Cody Hodgson

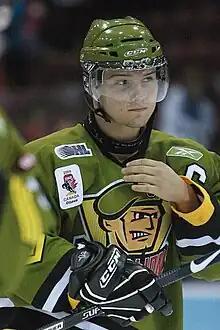
A frontal view of a white, teenage ice hockey player during a game. He is wearing a green, visored helmet and an olive green jersey with a logo consisting of an animated face of a soldier. He appears calm while looking to the right and is reaching for his face with his right hand.

Chosen to represent the OHL in the 2008 ADT Canada-Russia Challenge in November, Hodgson recorded a hat-trick and added an assist in the first of two games against Russia; he was chosen as game MVP. He went on to complete the month of November with 27 points in 13 games to be named OHL Player of the Month. Hodgson had also been chosen as the OHL Player of the Week for the week ending on November 9 after scoring nine points in three games. After a second Player of the Week recognition, scoring seven points in three games for the week ending February 1, 2009, Hodgson participated in the 2009 OHL All-Star Classic. Joined by teammates Matt Duchene, Evgeny Grachev and Thomas McCollum for the Eastern Conference, Hodgson received player of the game honours after a five-point effort in an 11–6 win. He recorded a hat-trick, along with Western Conference representative Justin DiBenedetto, to tie Scott Barney, who first scored three goals in 1999, for the OHL All-Star Game record. Hodgson's five points also tied the All-Star Game record for most points (shared by five others). He recorded another record later in the month with a 23-game point-scoring streak, registering 17 goals, 23 assists and 40 points in that span. The streak was both a Battalion club record and OHL season-high.